Mobile phone

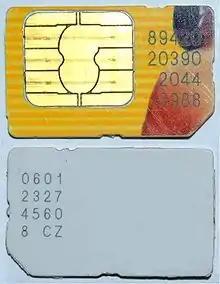
Typical mobile phone mini-SIM card

Mobile phones require a small microchip called a Subscriber Identity Module or SIM card, in order to function. The SIM card is approximately the size of a small postage stamp and is usually placed underneath the battery in the rear of the unit. The SIM securely stores the service-subscriber key (IMSI) and the K used to identify and authenticate the user of the mobile phone. The SIM card allows users to change phones by simply removing the SIM card from one mobile phone and inserting it into another mobile phone or broadband telephony device, provided that this is not prevented by a SIM lock. The first SIM card was made in 1991 by Munich smart card maker Giesecke & Devrient for the Finnish wireless network operator Radiolinja.